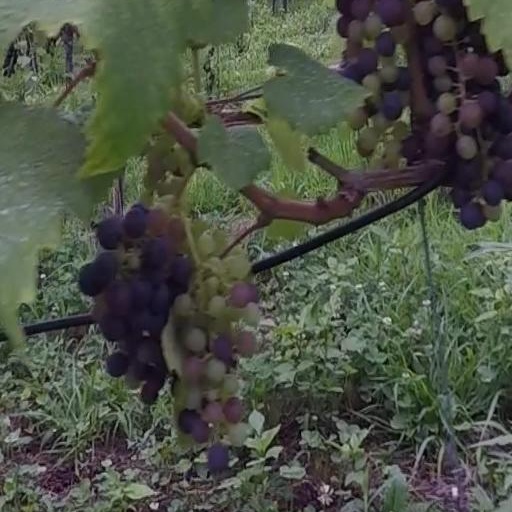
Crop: grape